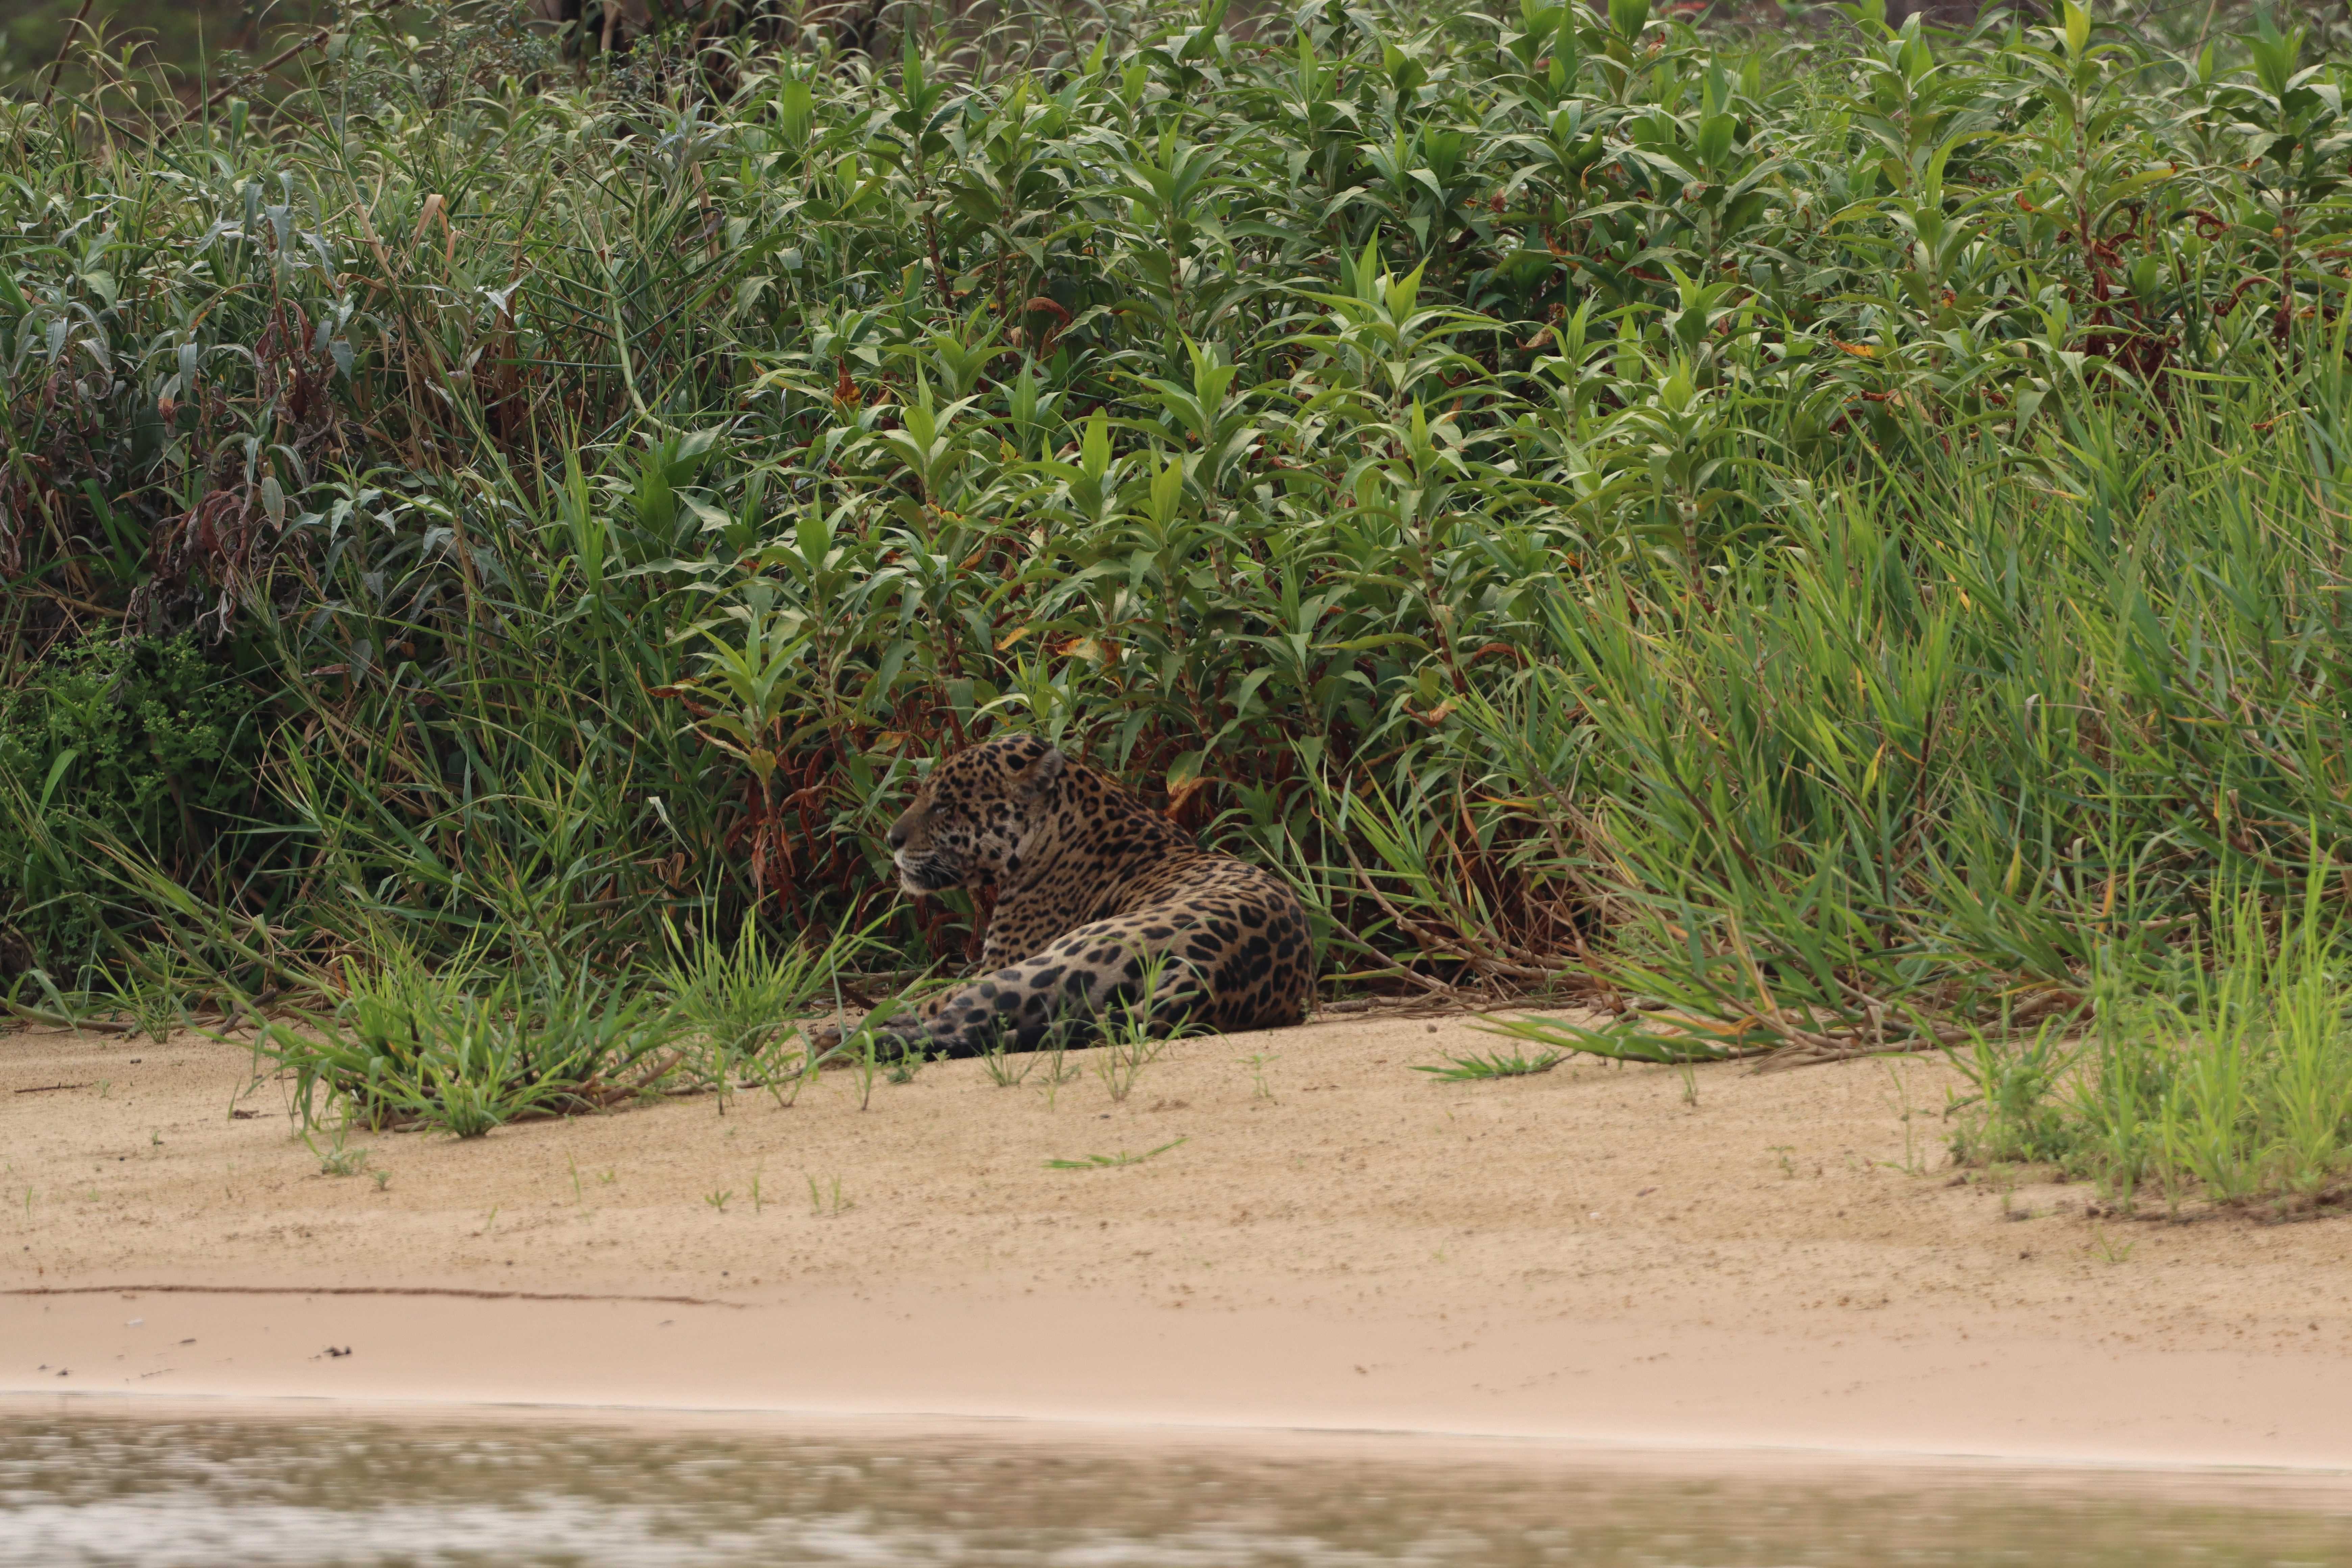
Jaguar: Tomas